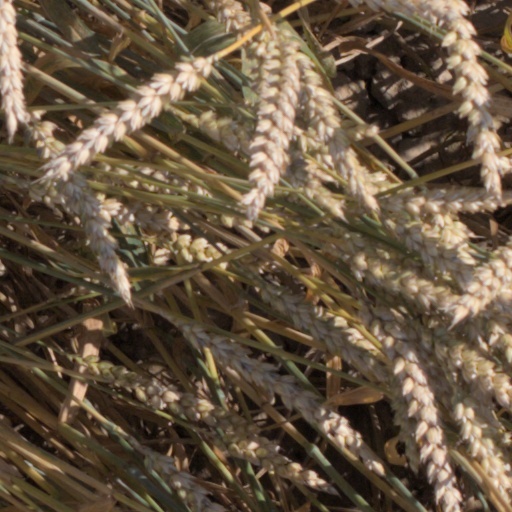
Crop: wheat